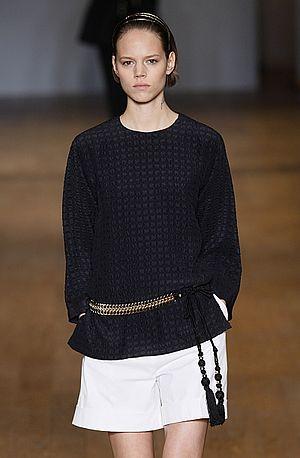
Freja Beha Erichsen, aussi connue sous le nom de Freja Beha, née le 18 octobre 1987 à Roskilde au Danemark, est un mannequin. Sa première apparition a eu lieu en 2005.